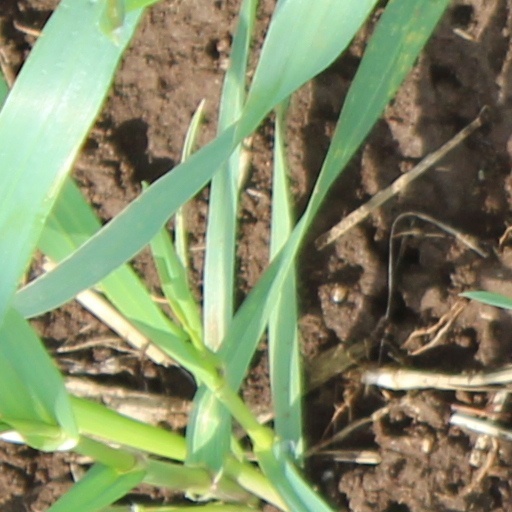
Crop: wheat